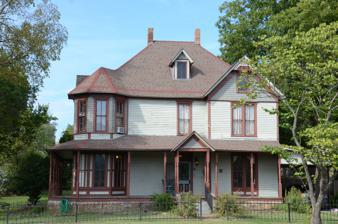
Building: Hugh L. King House
Country: United States of America
Year built: 1894
Historic house in Arkansas, United States United States historic place Hugh L. King House U.S. National Register of Historic Places Location in Arkansas Show map of Arkansas Location in United States Show map of the United States Location 110 W. Spring St., Heber Springs, Arkansas Coordinates 35°29′34″N 92°1′47″W / 35.49278°N 92.02972°W / 35.49278; -92.02972 Area less than one acre Built 1894 ( 1894 ) Built by Hugh L. King Architectural style Italianate , Queen Anne NRHP reference No. 92001224 Added to NRHP September 8, 1992 The Hugh L. King House is a historic house at 110 West Spring Street in Heber Springs, Arkansas .  It is a 2 + 1 ⁄ 2 -story L-shaped wood-frame house, with an eclectic combination of Queen Anne and Italianate features.  It has a two-story polygonal turreted projection at one corner, and a wraparound porch with delicate turned posts.  Although most of the exterior is finished in weatherboard, portions are finished in decorative cut shingles.  The oldest portion of the house was built about 1882; it achieved its present form and style c. 1893–4 with a major addition. The house was listed on the National Register of Historic Places in 1992. See also National Register of Historic Places listings in Cleburne County, Arkansas References